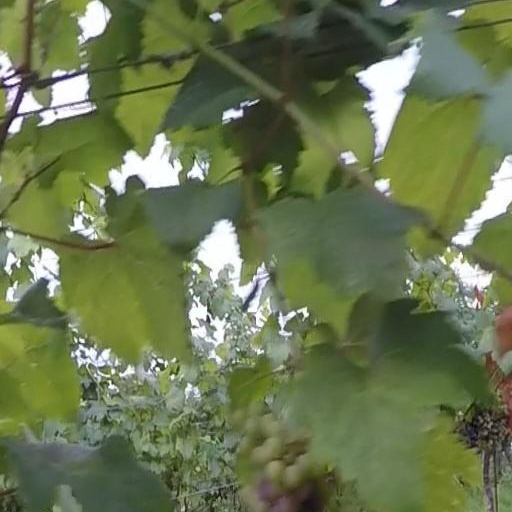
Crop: grape